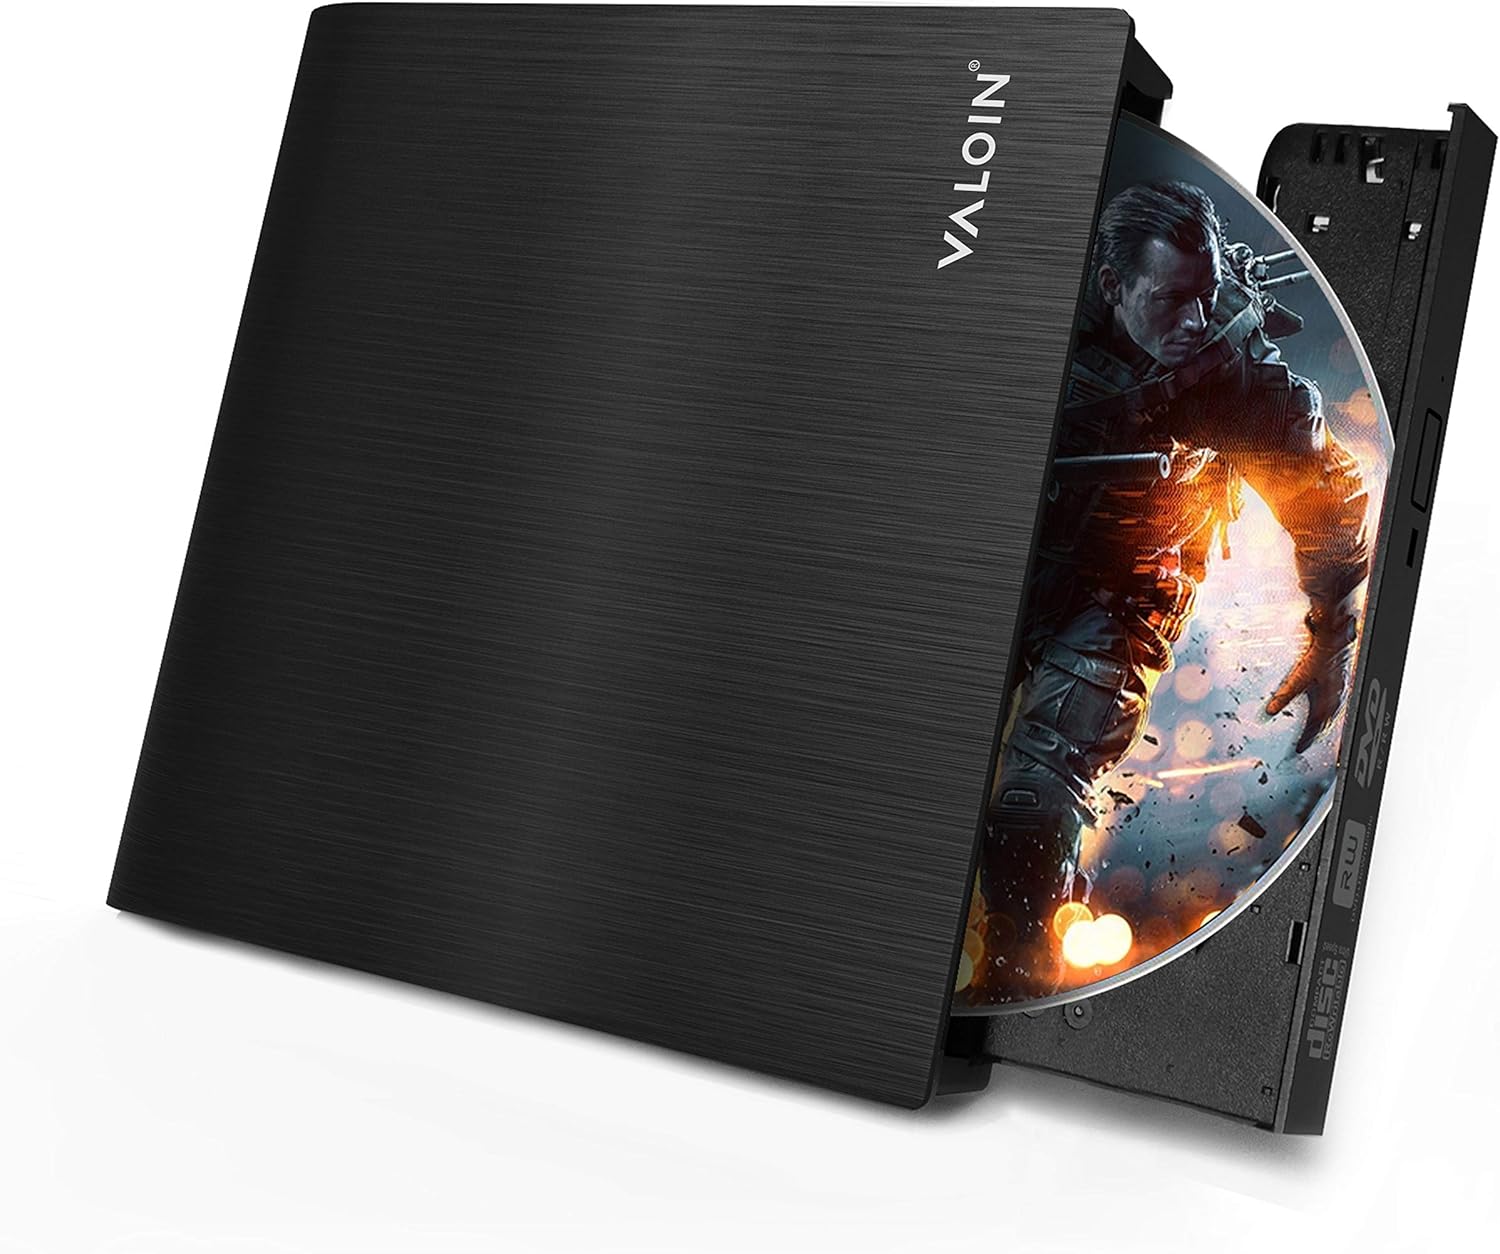
[Updated Version] External CD DVD Drive USB 3.0, Ultra Slim CD DVD Rewriter Burner Writer,High Speed Data Transfer Optical Drives Player Compatible for PC Desktop/Laptop/Windows
Category: Sports & Outdoors
The item is compatible with Windows 10 / 8 / 7 / 98 / SE / ME / 2000 / XP / Vista , all Version MAC OS systems. Support Laptop, Notebook, PC, Desktop Computer. For the desktops, please connect the device to the USB port on back of the motherboard for normal use.
Features: 【Universal Compatibility】The item is compatible with Windows 10 / 8 / 7 / 98 / SE / ME / 2000 / XP / Vista , all Version MAC OS systems. Support Laptop, Notebook, PC, Desktop Computer. For the desktops, please connect the device to the USB port on back of the motherboard for normal use.